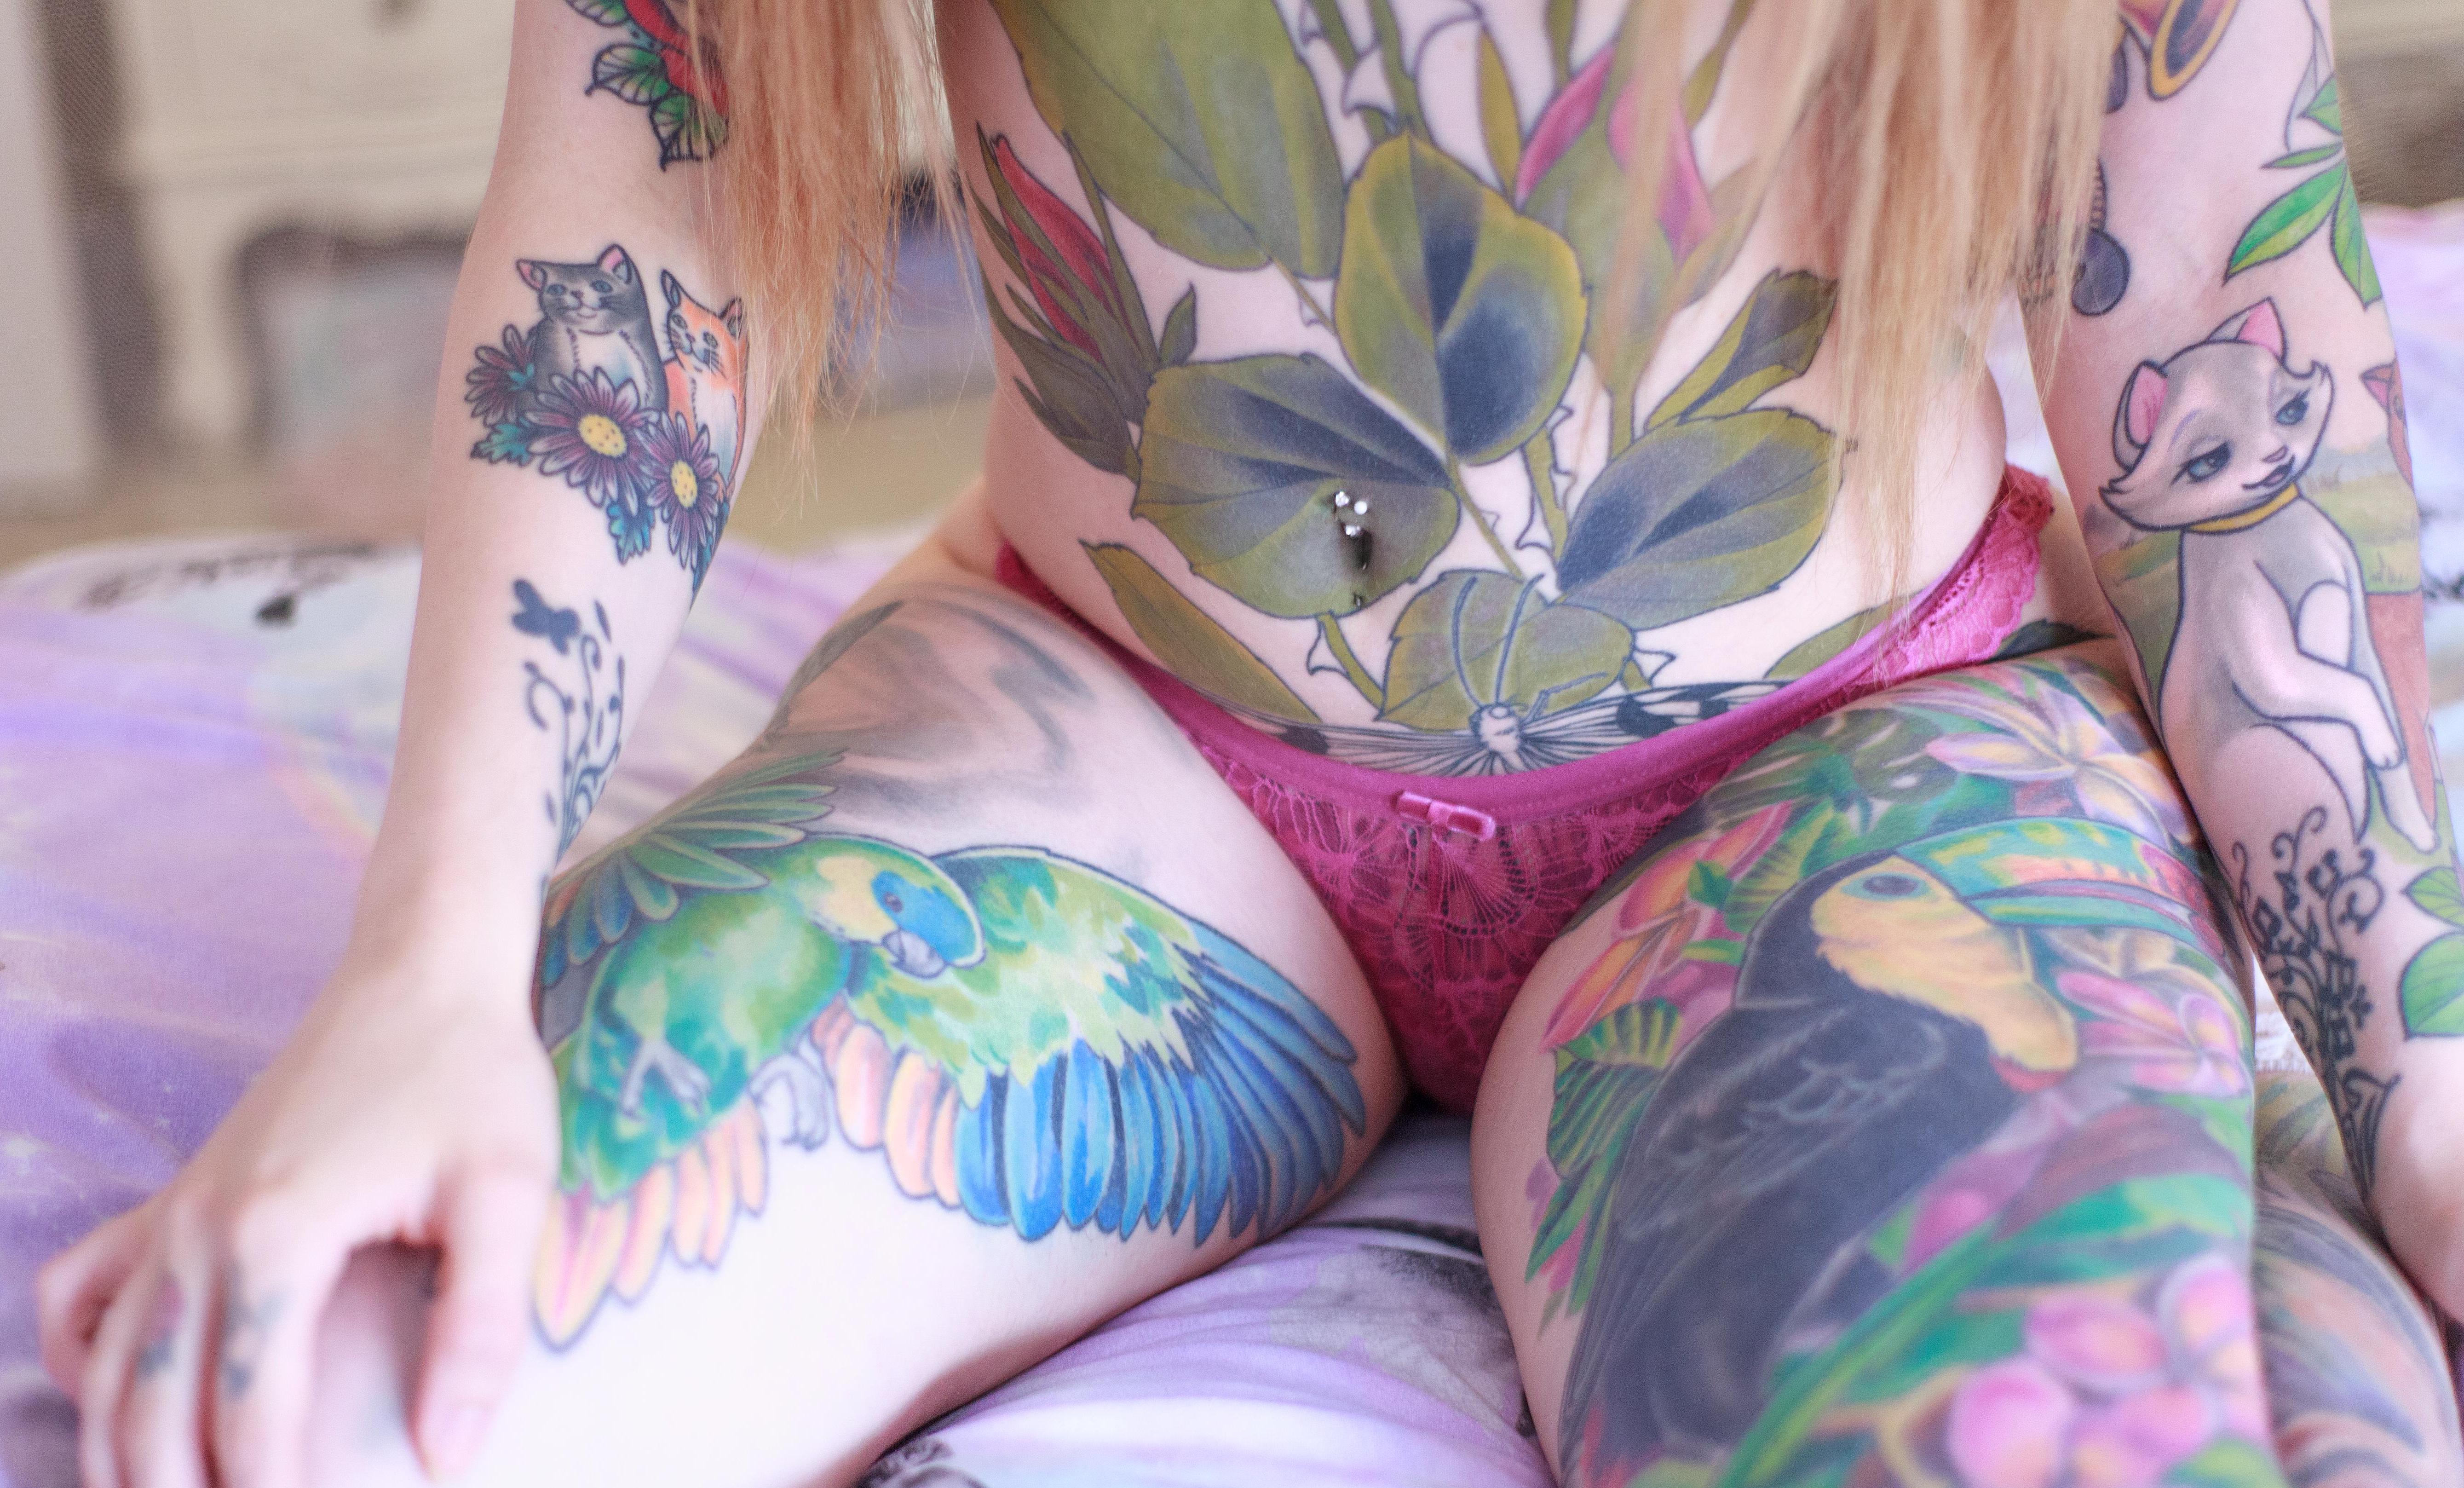
tattoo, person, people, girl, woman, hair, cute, sexy, arm, leg, thigh, joint, shoulder, human leg, temporary tattoo, flesh, muscle, tattoo artist, plant, trunk, fictional character, hip